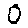
Label: 0